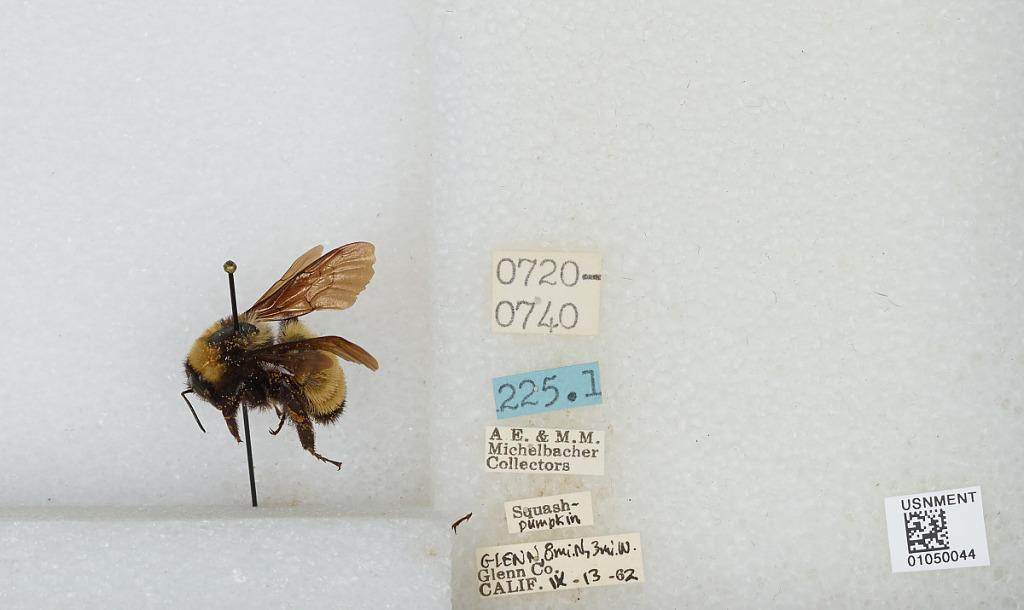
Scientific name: Bombus sp.
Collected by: A. Michelbacher & M. Michelbacher
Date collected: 1962-9-13
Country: United States
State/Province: California
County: Glenn
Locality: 8 miles North, 3 miles West of Glenn County
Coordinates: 39.9128, -123.001